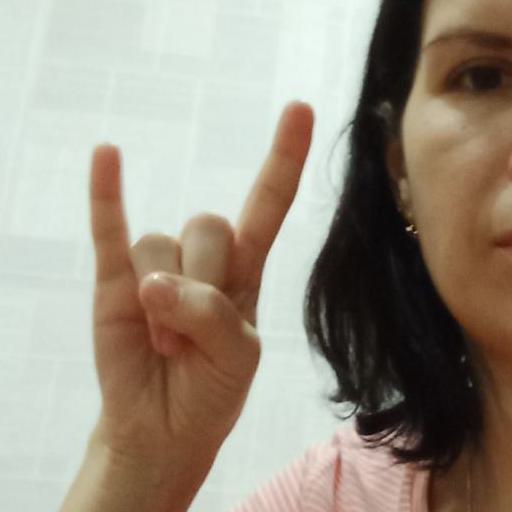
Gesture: rock